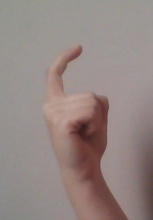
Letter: ra